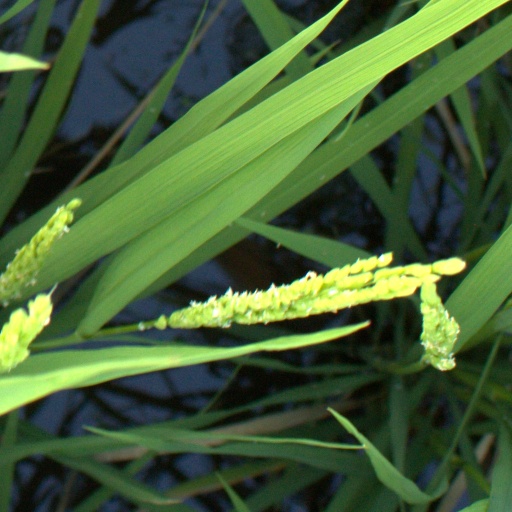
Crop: rice